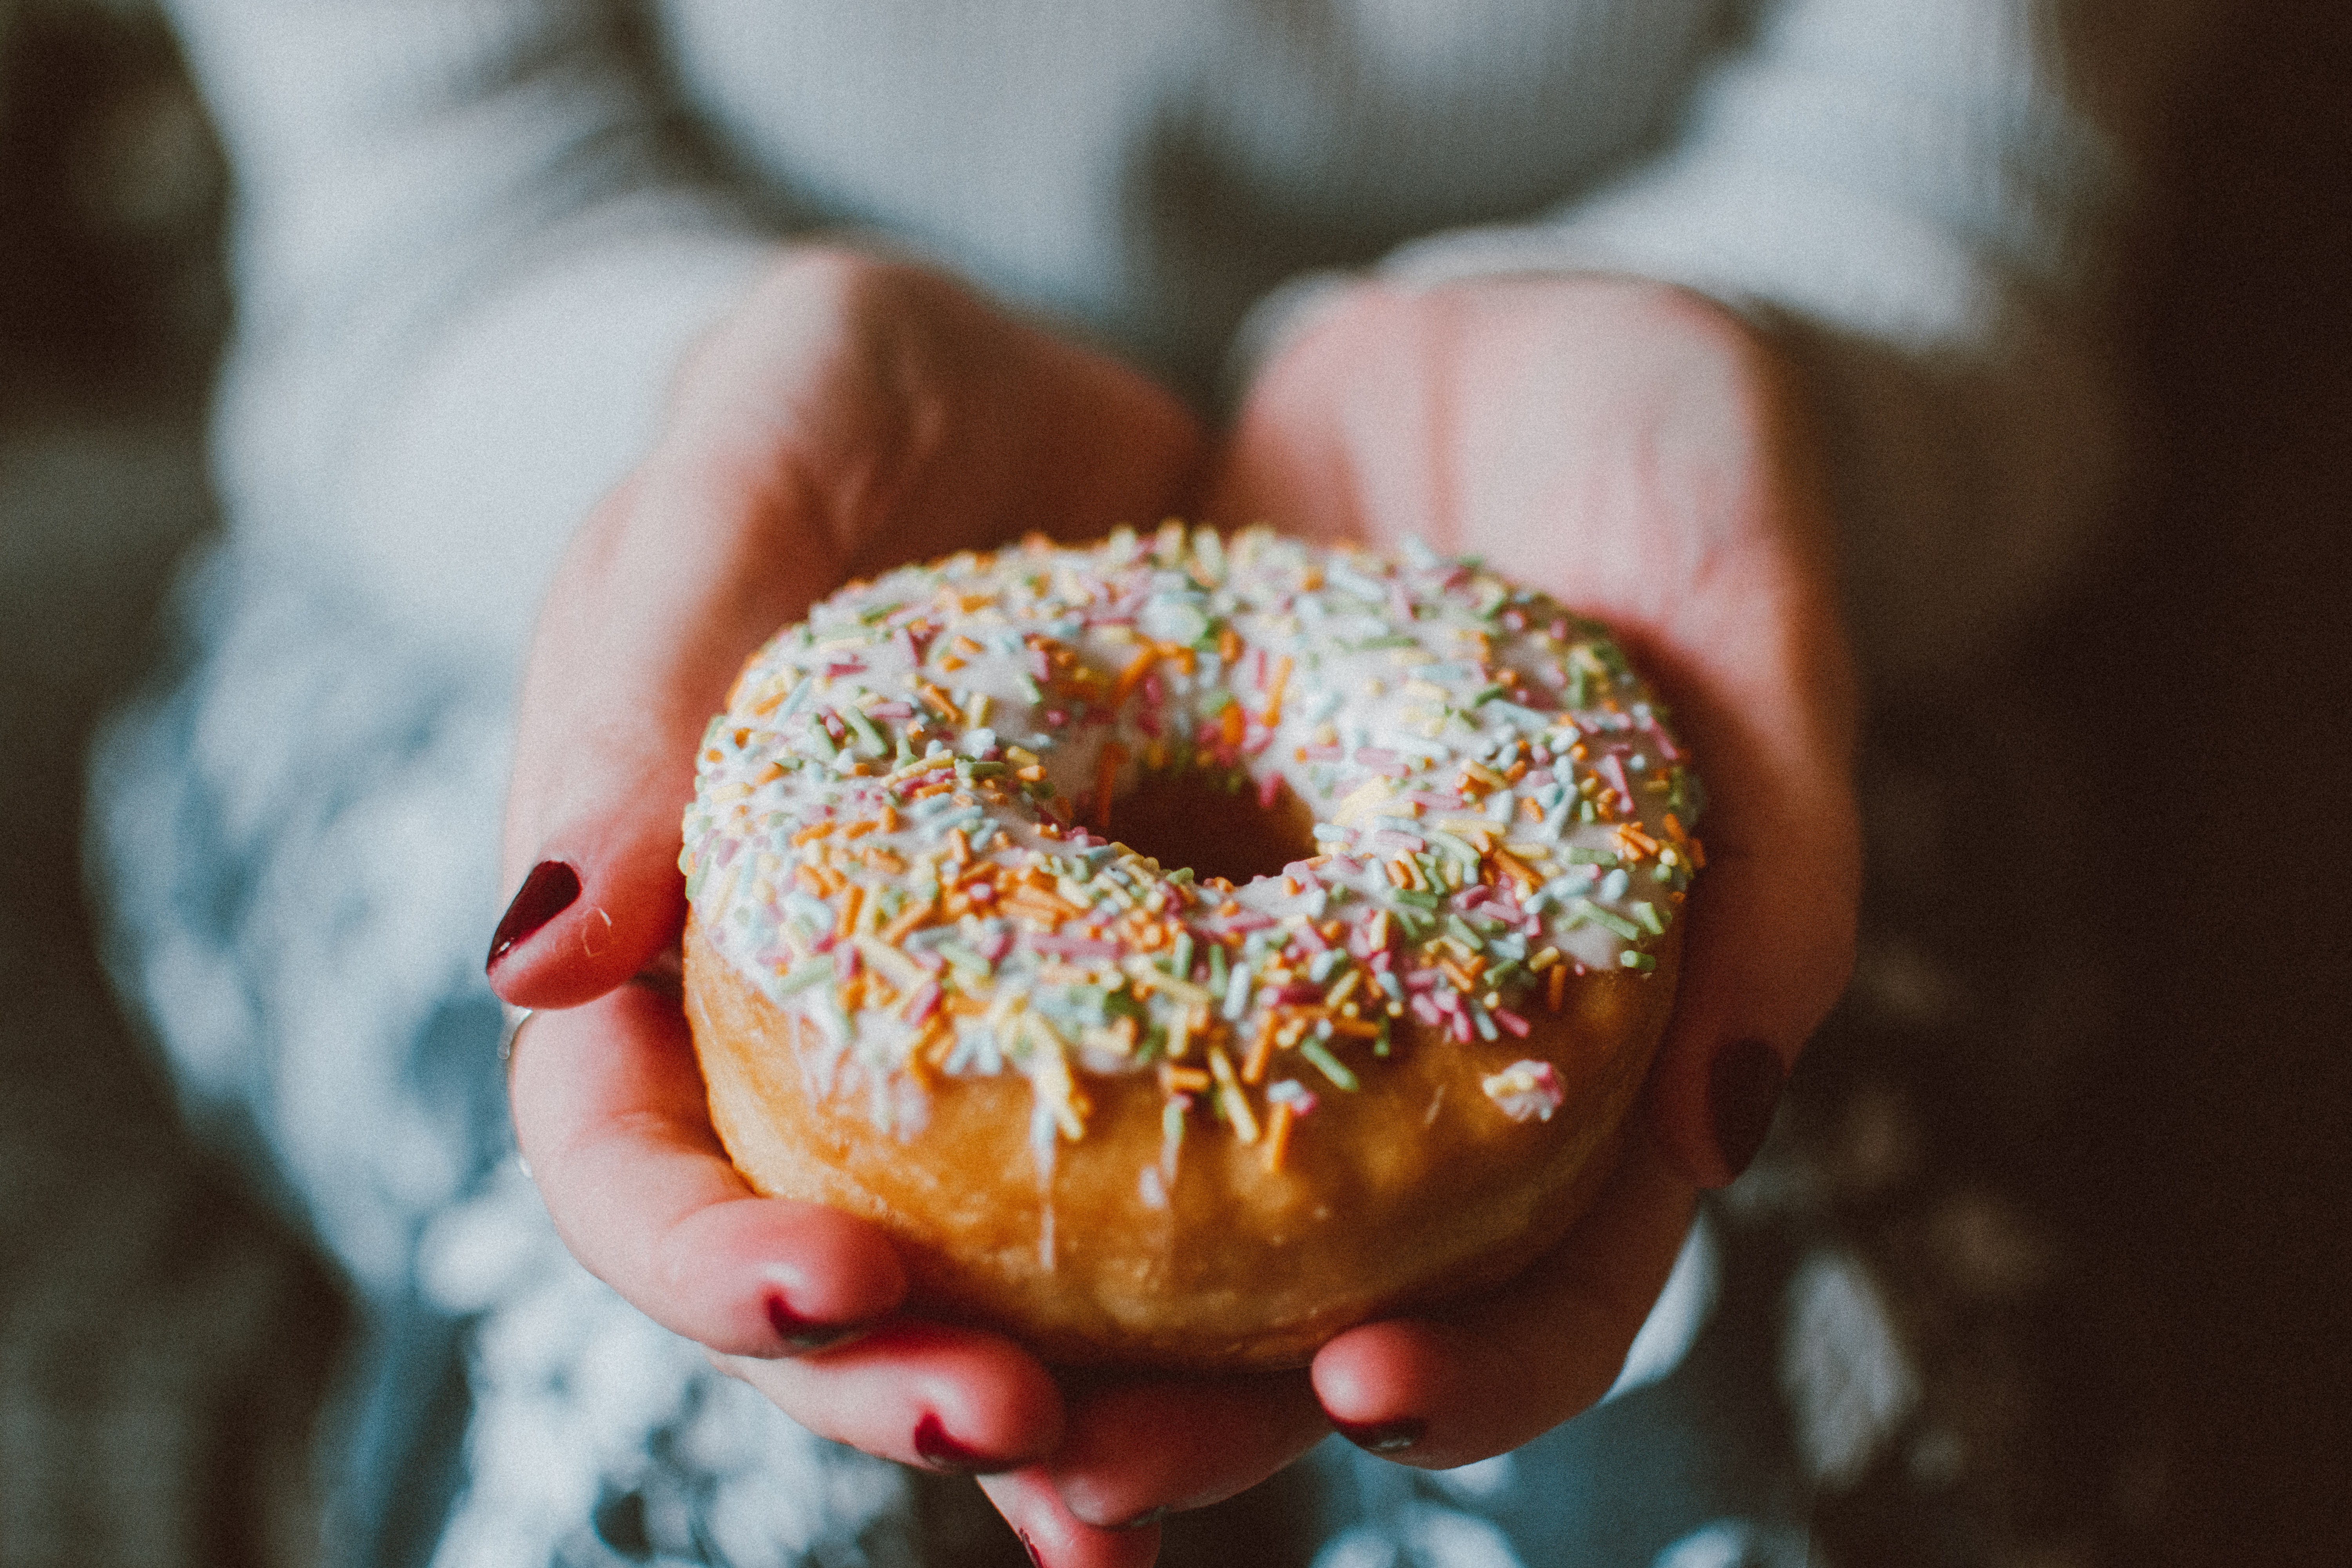
food, doughnut, bagel, dish, cuisine, baked goods, cider doughnut, sprinkles, ingredient, glaze, ciambella, dessert, baking, pastry, p czki, sweetness, Easter bread, finger food, bread, snack, produce, Koulourakia, boyoz